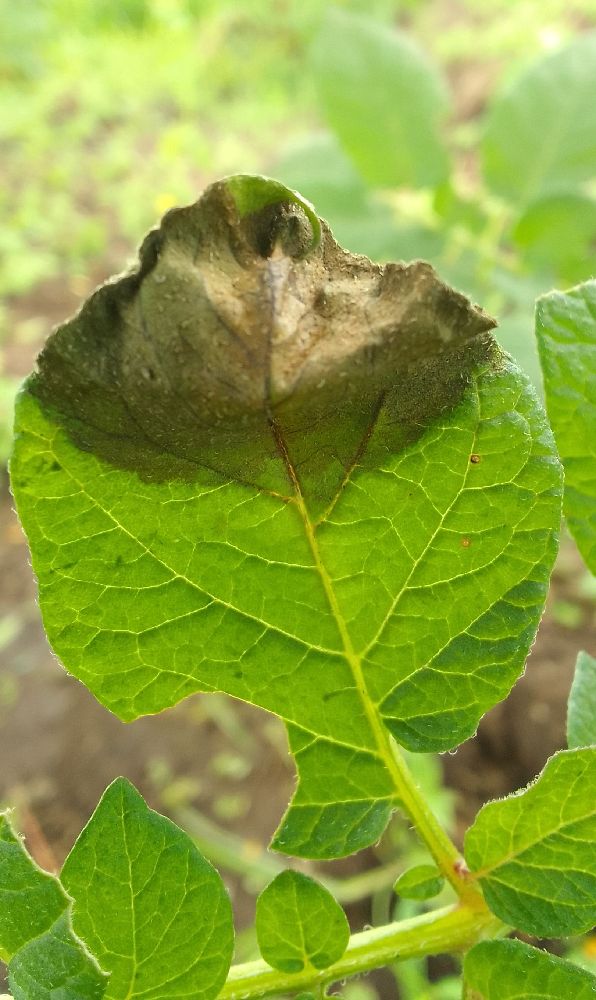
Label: Late blight